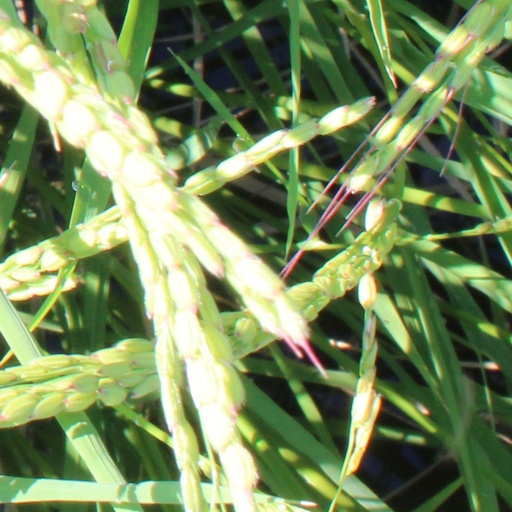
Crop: rice